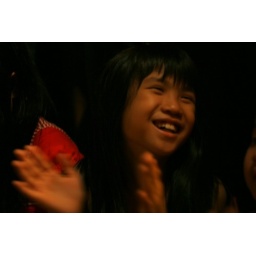
An amused girl at a street kungfu show in Jonker Walk